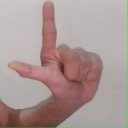
अक्षर: ल